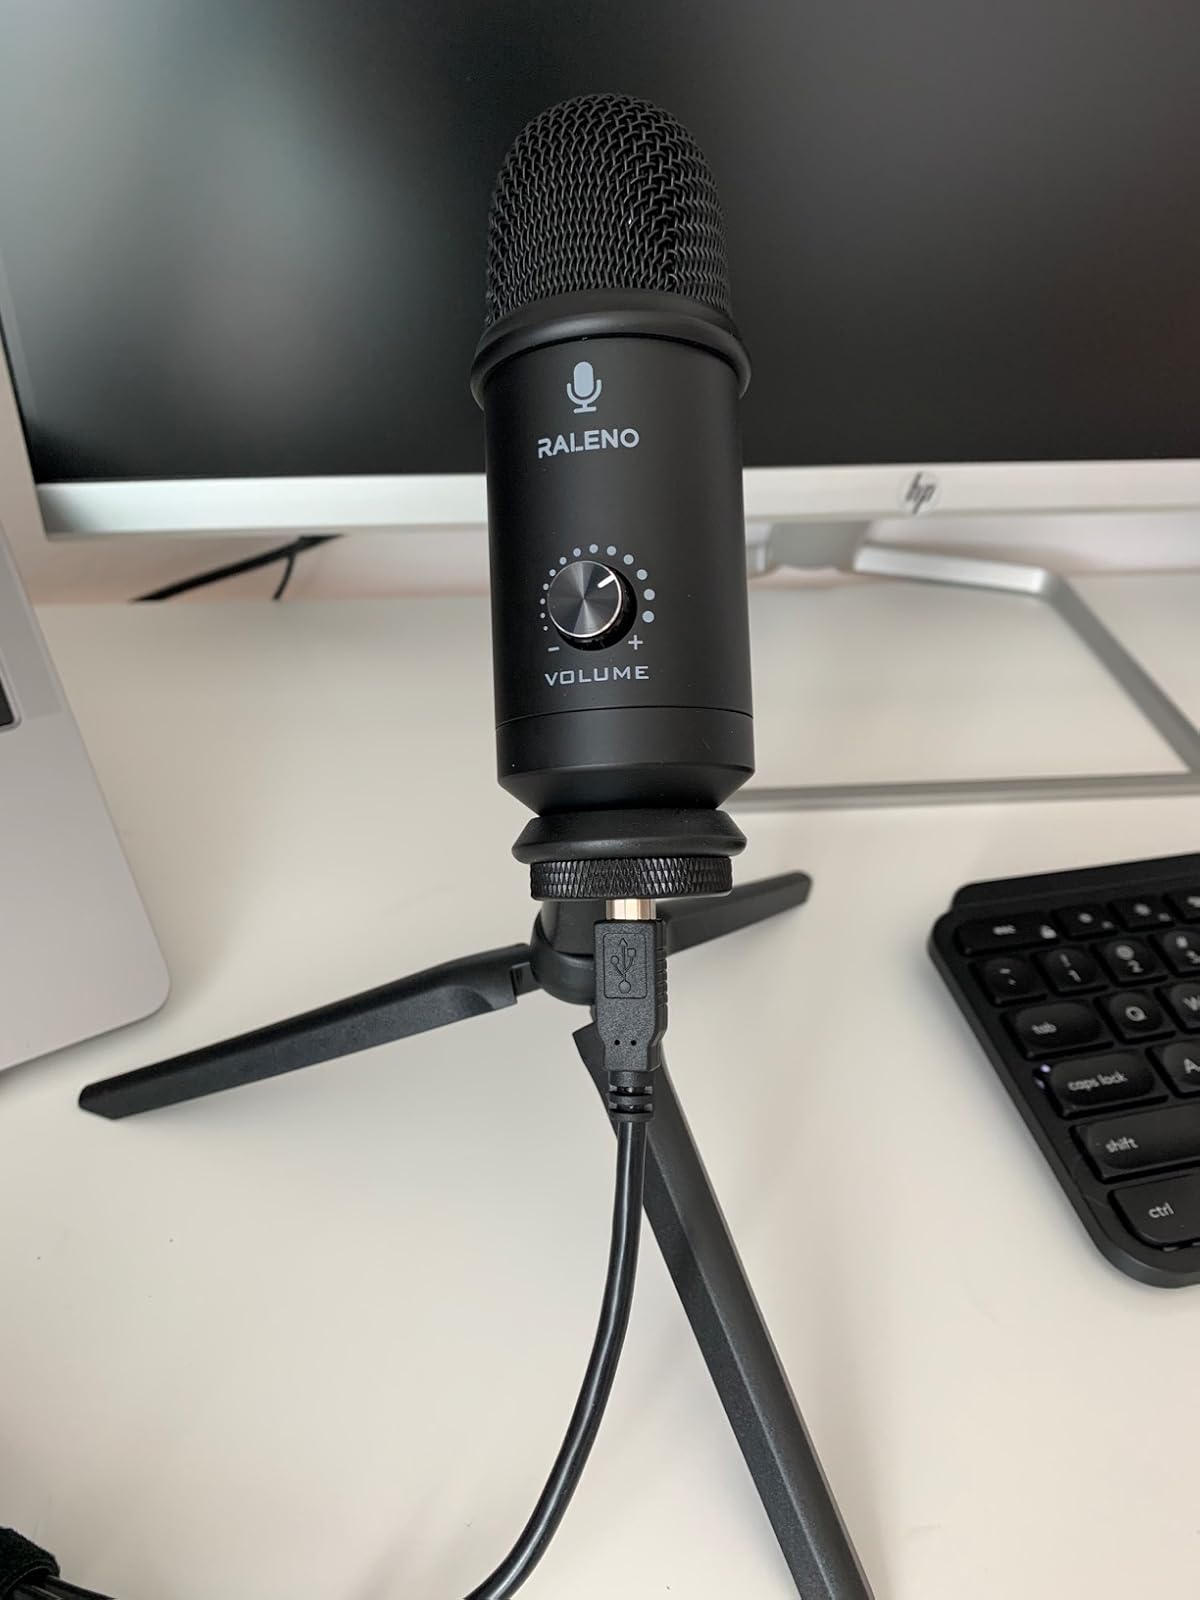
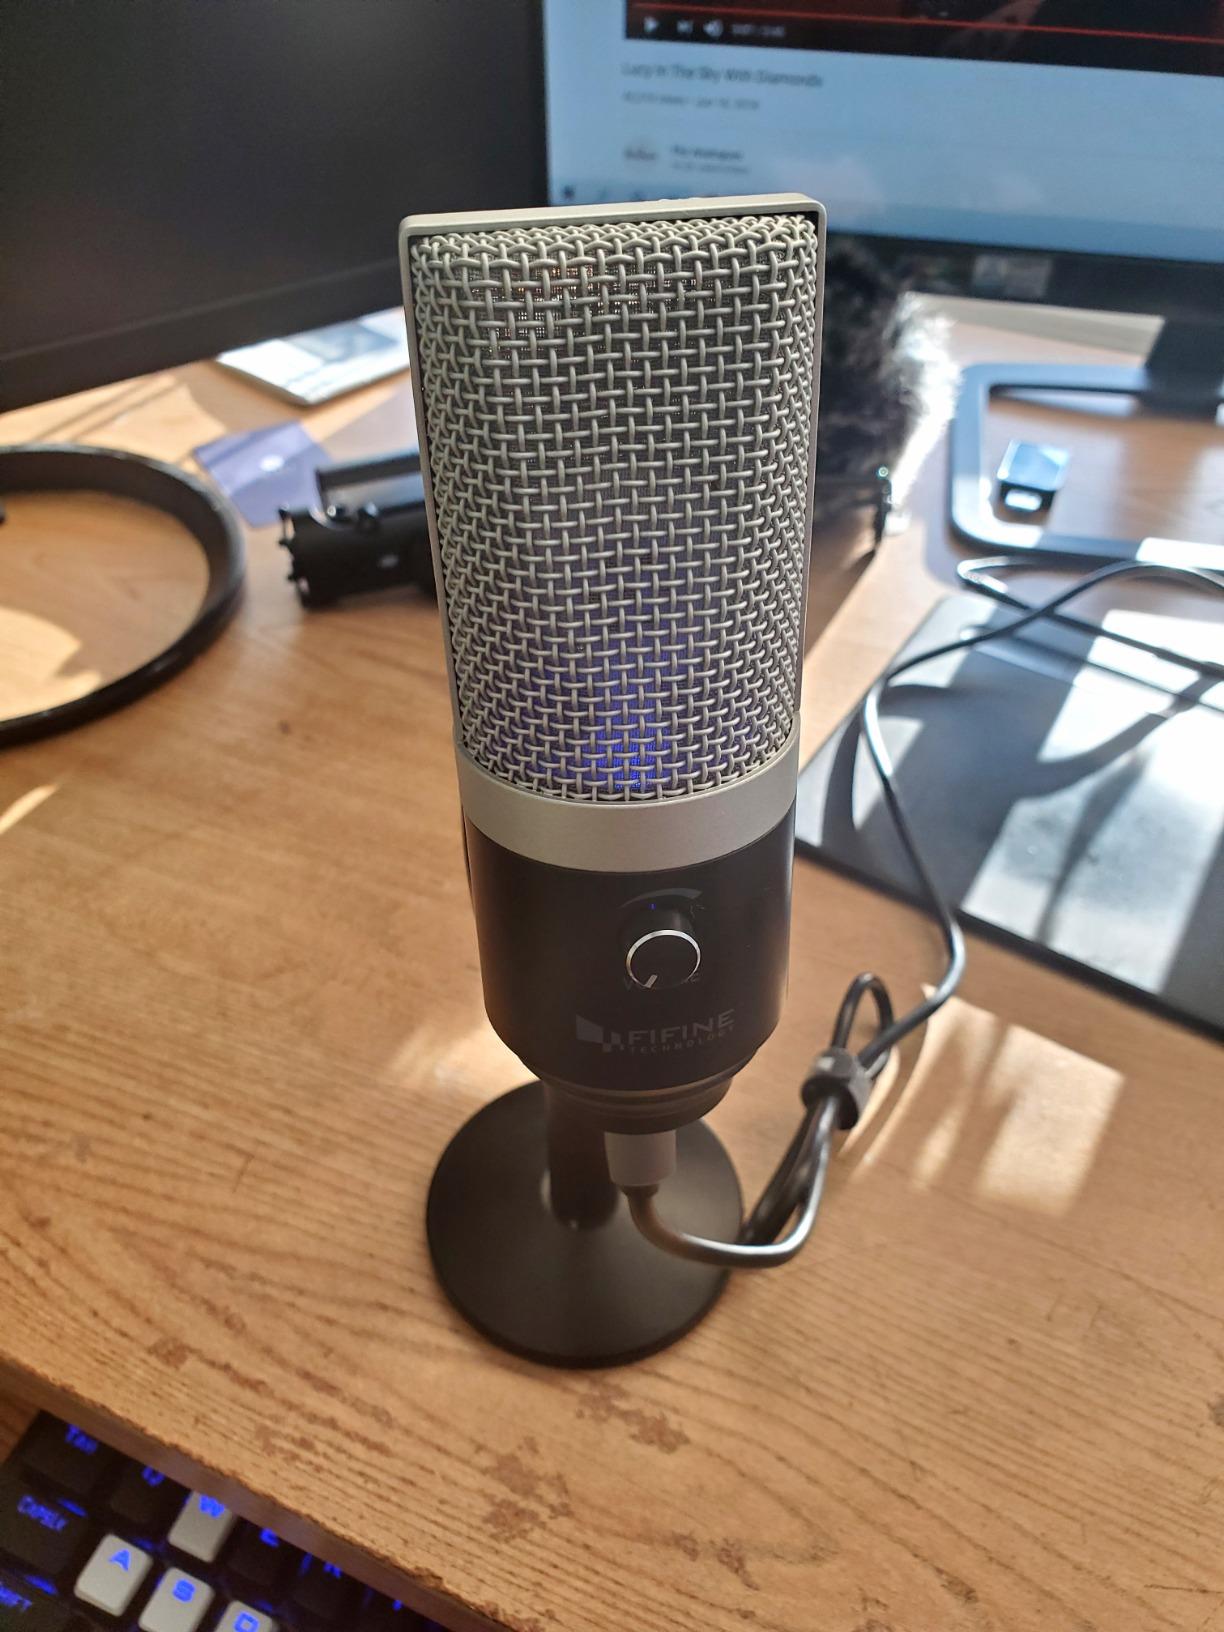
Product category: microphone
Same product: no